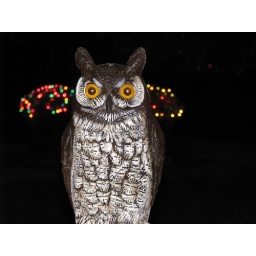
He normally sits on the roof to keep the doves out of the trees in front of the house.